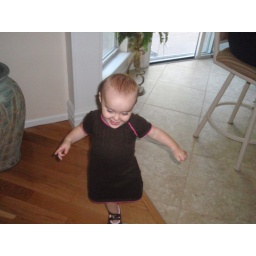
Elle walking in her brown dress